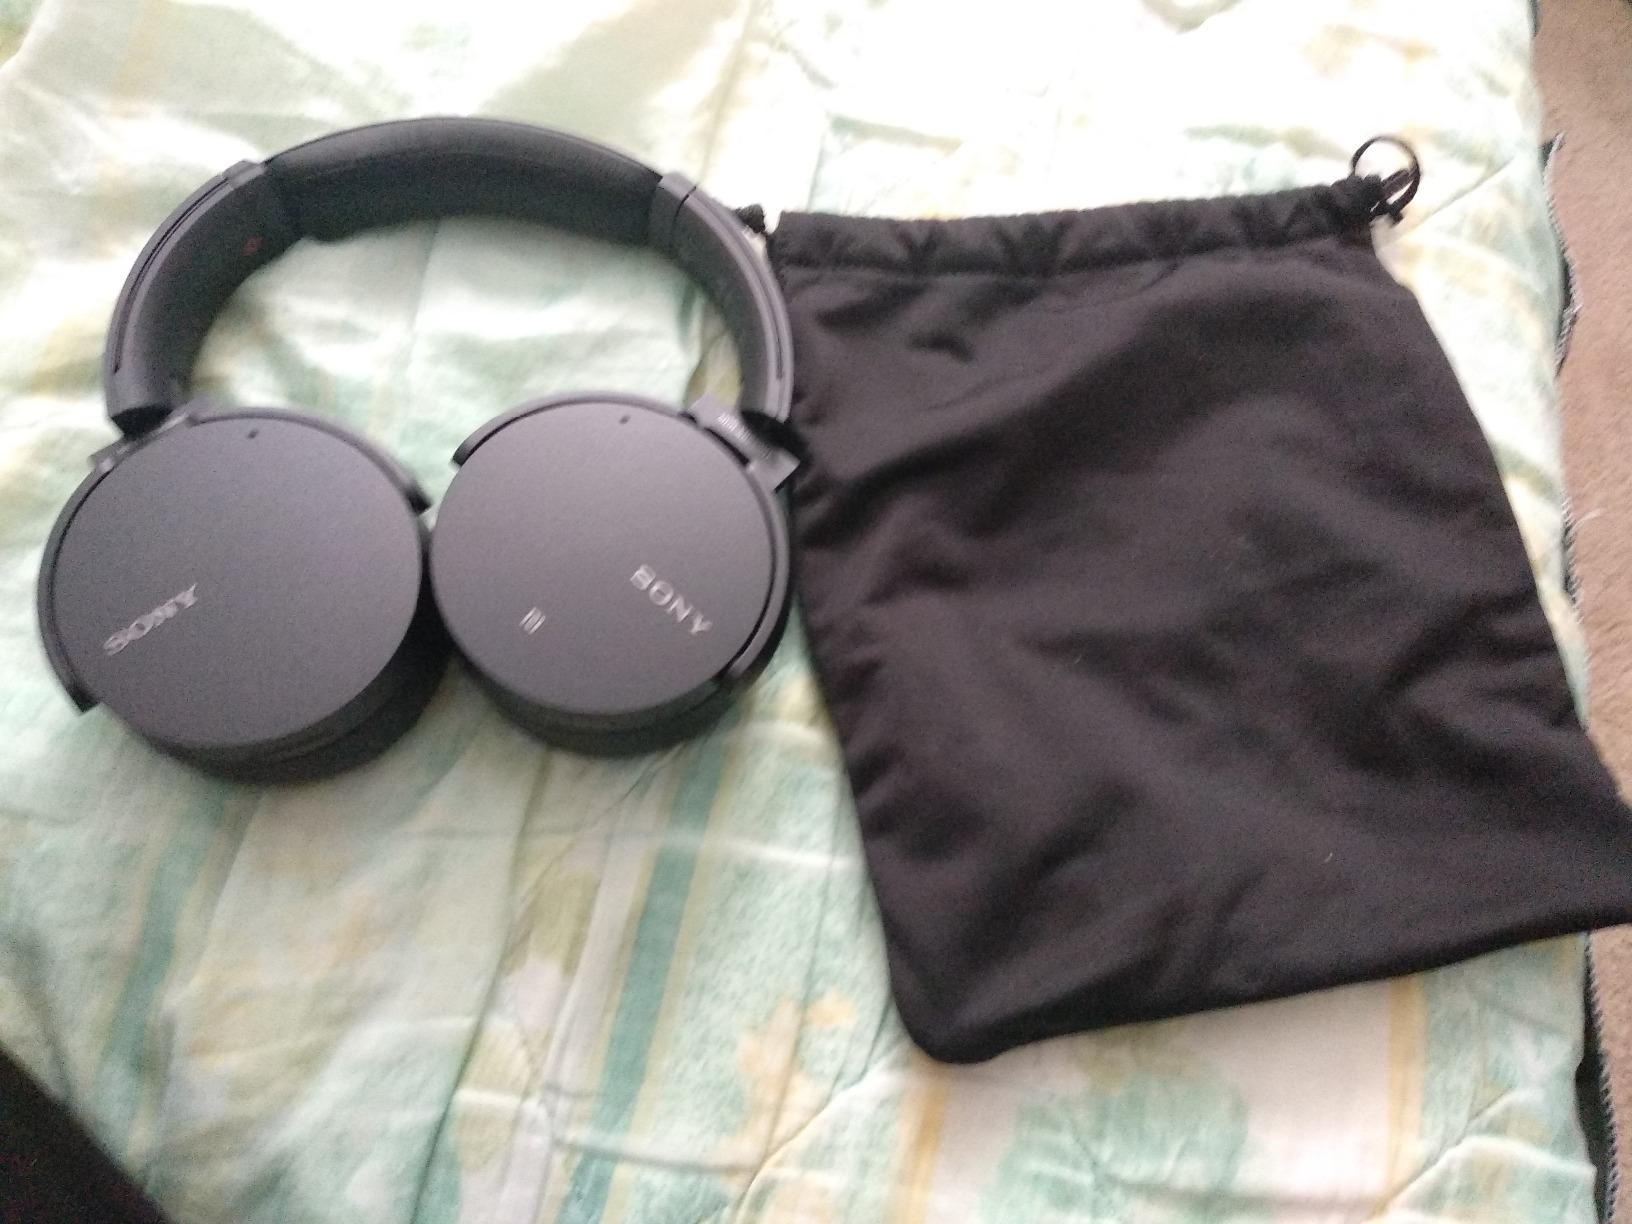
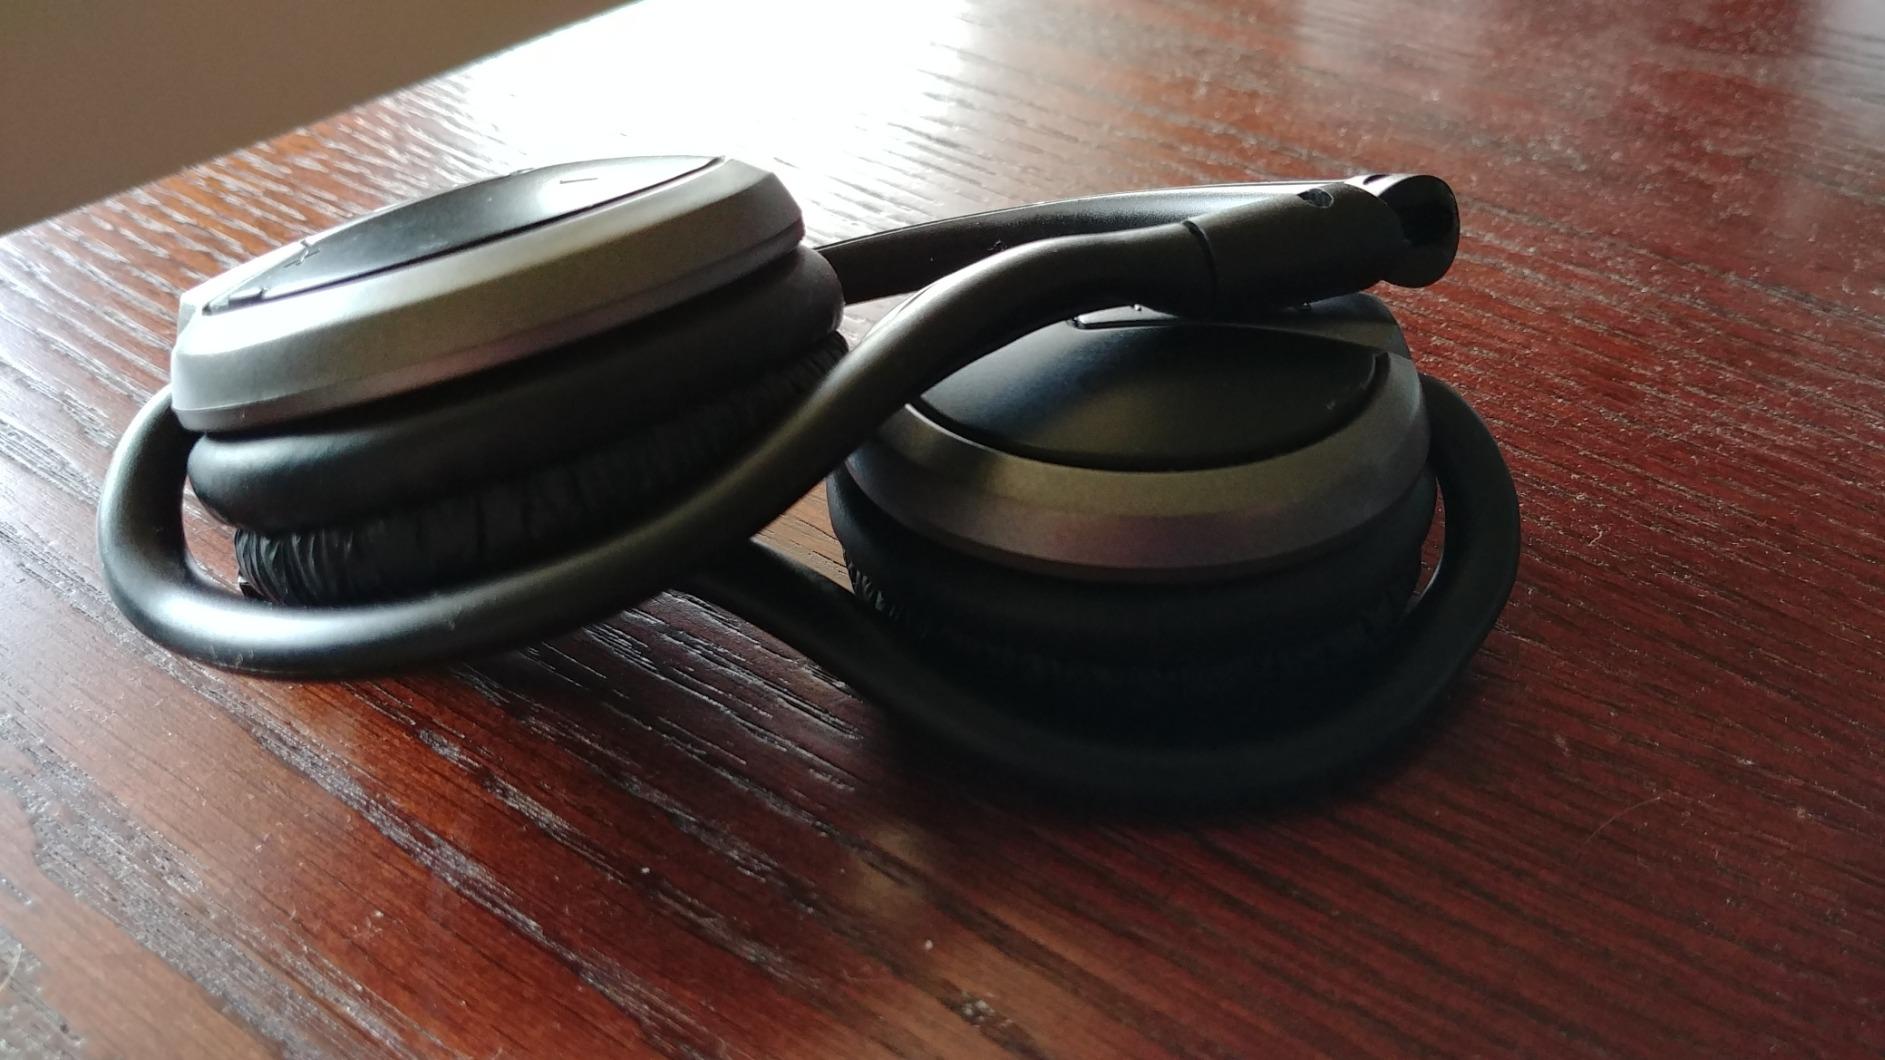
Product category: headphones
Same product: no